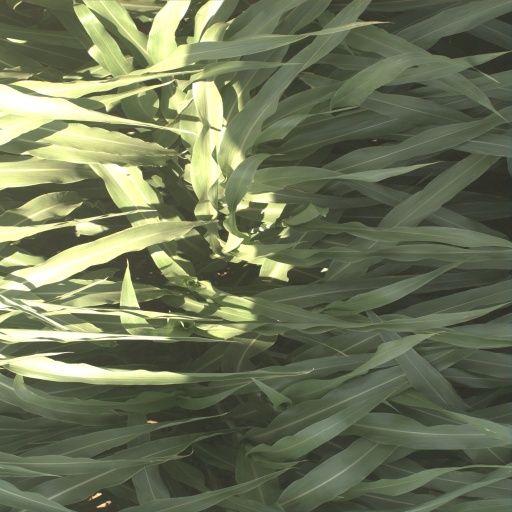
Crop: sorghum